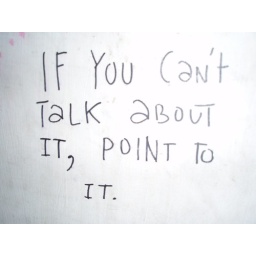
from bathroom walls at a coffee shop in brooklyn